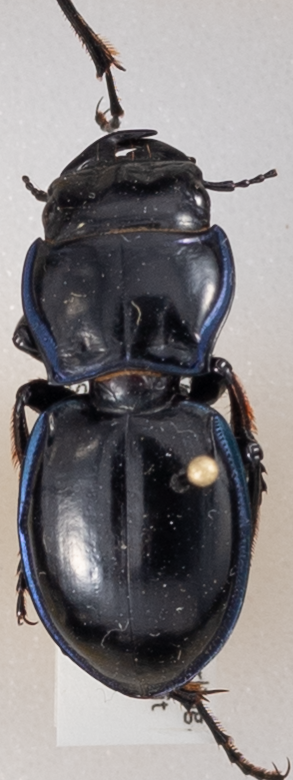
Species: Pasimachus elongatus
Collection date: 2014-06-24 04:00:00
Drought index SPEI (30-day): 0.71
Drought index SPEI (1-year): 0.54
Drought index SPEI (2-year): -1.01